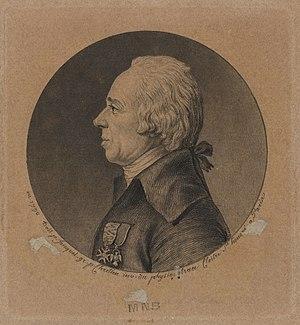
François-Marie d'Aboville, 1er comte d'Aboville et de l'Empire, né le 23 janvier 1730 à Brest, mort le 1ᵉʳ novembre 1817 à Paris, est un général et homme politique français de la Révolution française et du Premier Empire.